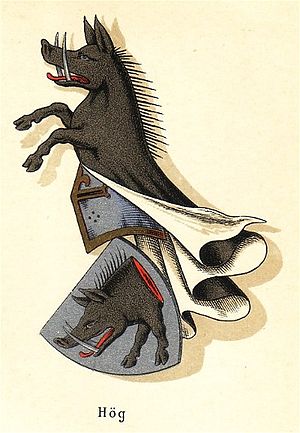
Høg (adelsslægt)
Høgs våben tegnet 1898 af Anders Thiset
Høg eller Høeg er en dansk uradelig slægt, der er uddød i Danmark, men som stadig lever i Tyskland.